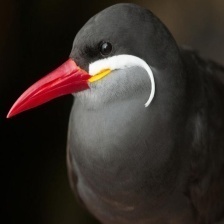
Species: INCA TERN
Scientific name: LAROSTERNA INCA